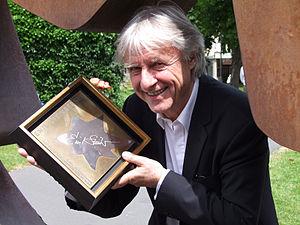
Emil, né à Lucerne le 6 janvier 1933, est un cabarettiste, humoriste et acteur suisse. En francophonie, il est connu pour son sketch Caporal Schnyder et pour le deuxième rôle principal dans les Les Faiseurs de Suisses.